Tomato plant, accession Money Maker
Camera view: vertical (180 deg); turntable rotation: 270 degrees
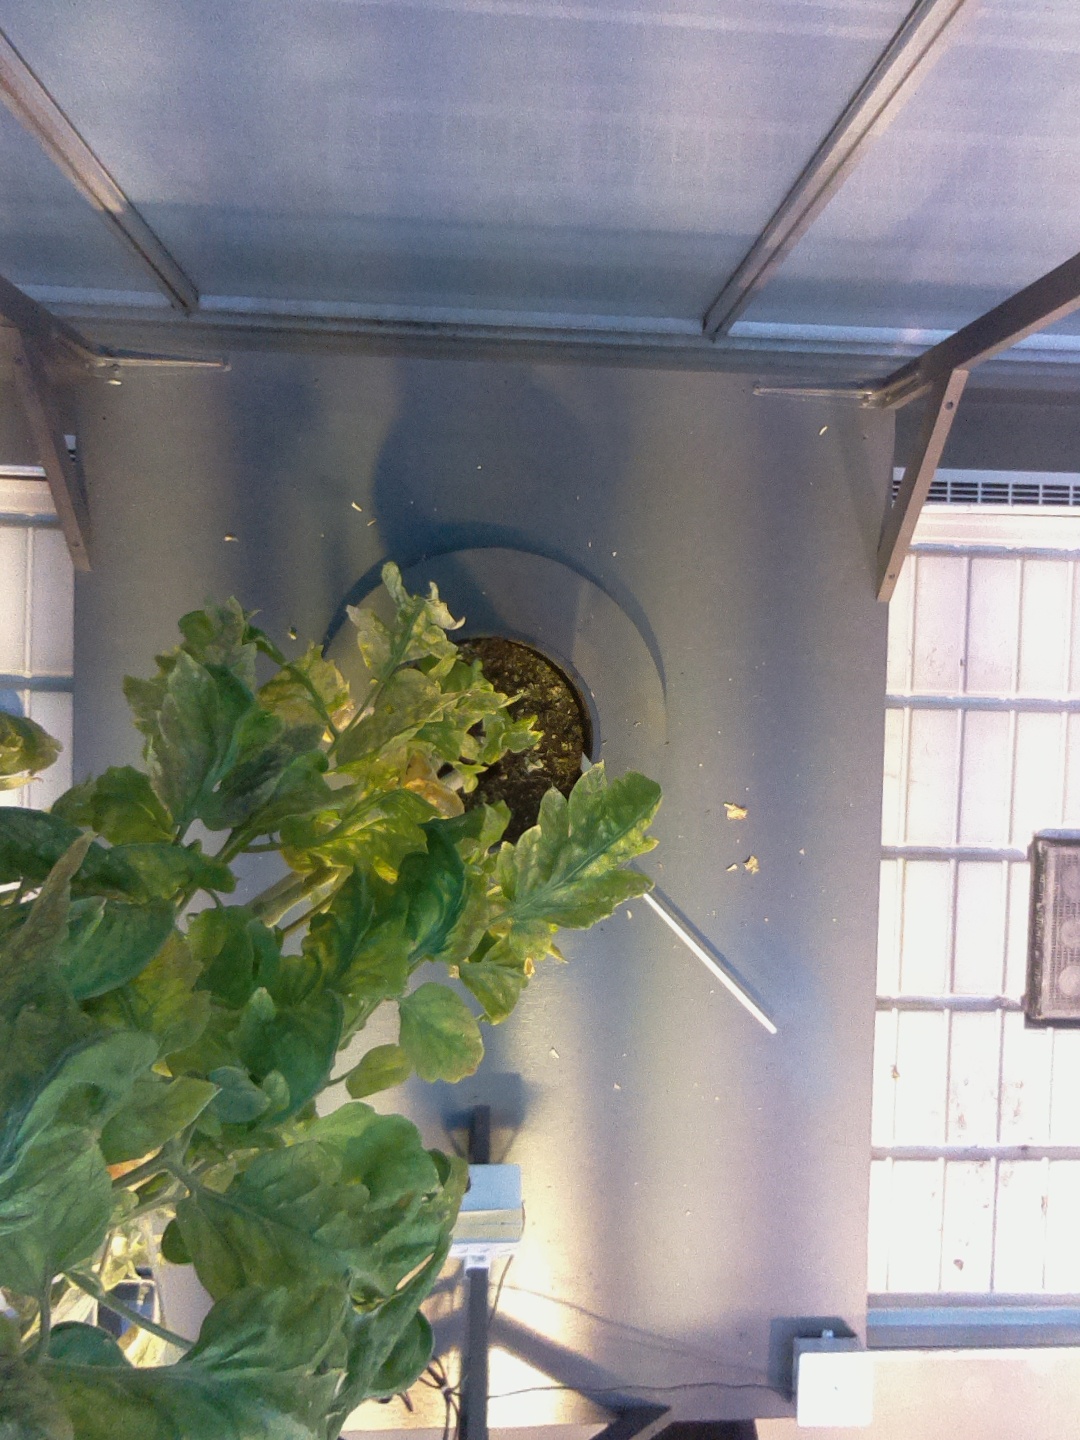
BBCH growth stage 80: fruits start showing typical ripe color (orange -> red)